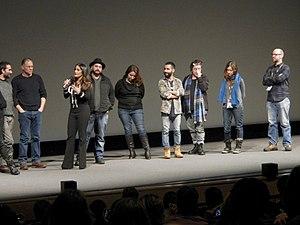
Beatriz at Dinner est une comédie dramatique réalisée par Miguel Arteta sur un scénario de Mike White et sorti en 2017 au Festival du film de Sundance.